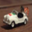
Label: automobile